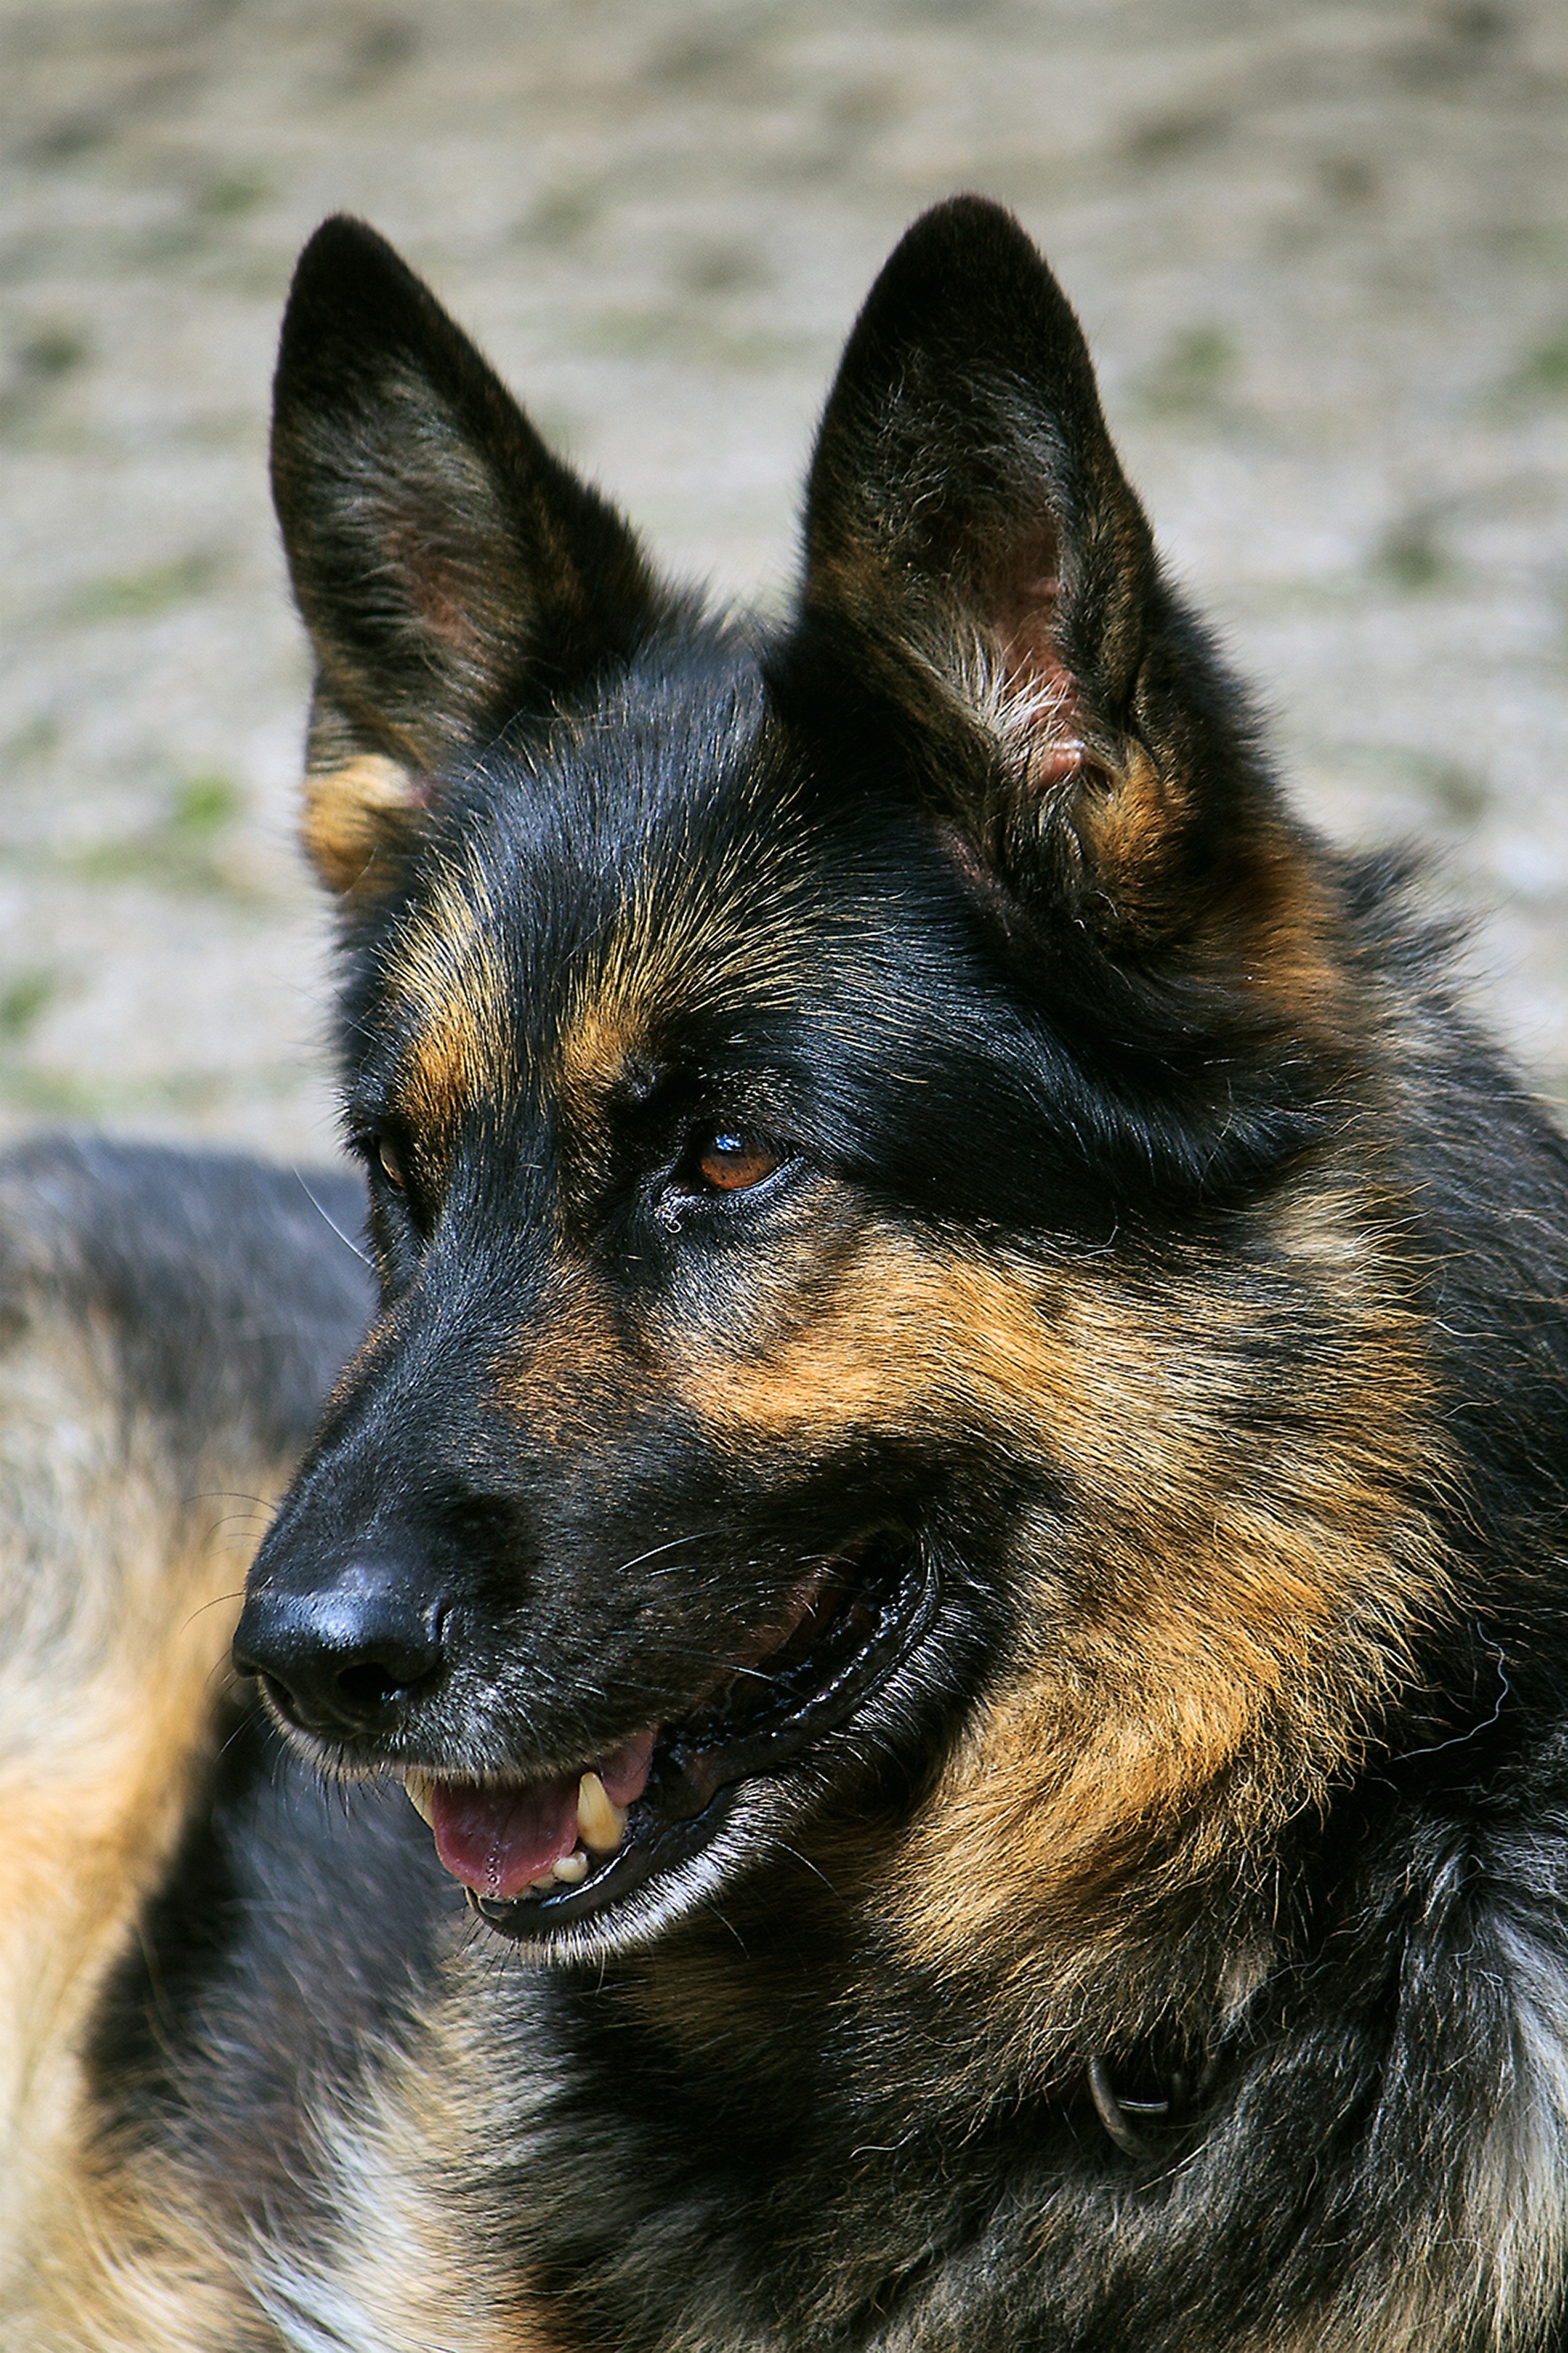
puppy, dog, pet, mammal, close up, animals, vertebrate, dog breed, animal portrait, quadruped, sch fer dog, old german shepherd dog, dog like mammal, carnivoran, australian terrier, dog breed group, east european shepherd, vulnerable native breeds, german shepherd dog, bohemian shepherd, lapponian herder, lancashire heeler